USS Hazelwood (DD-531)

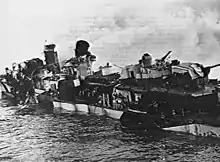
"Hazelwood" after the Kamikaze hit off Okinawa.

"Hazelwood", all guns blazing, maneuvered to avoid two of the Zeros. A third screamed out of the clouds from astern. Although hit by "Hazelwood"’s fire, the enemy plane careened past the superstructure. It hit #2 stack on the port side, smashed into the bridge, and exploded. Flaming gasoline spilled over the decks and bulkheads as the mast toppled and the forward guns were put out of action. Ten officers and 67 men were killed, including the Commanding Officer, Cmdr. V. P. Douw, and 36 were missing. "Hazelwood"’s engineering officer, Lt. (j.g.) C. M. Locke, took command and directed her crew in fighting the damage and aiding wounded. Proceeding by tow and part way under her own power, the gallant ship reached Ulithi 5 May for temporary repairs, then sailed to Mare Island Naval Shipyard via Pearl Harbor 14 June for permanent repairs. "Hazelwood" decommissioned 18 January 1946 and entered the Pacific Reserve Fleet at San Diego, California.